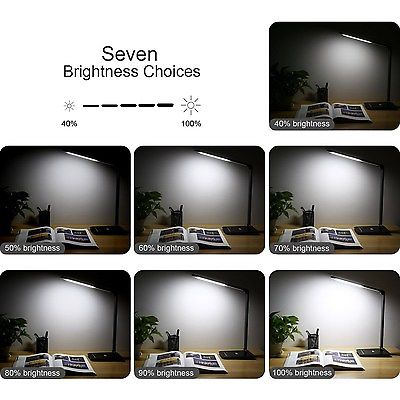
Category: lamp